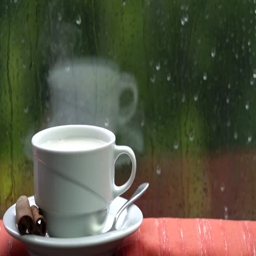
cup with steaming hot milk is in front of the window .